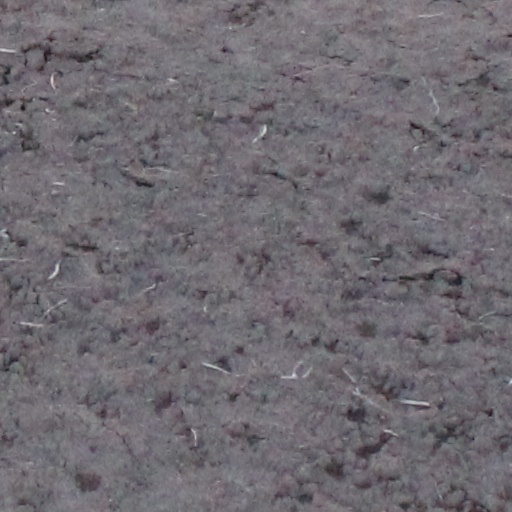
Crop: wheat